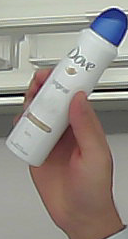
Product: dove_spray